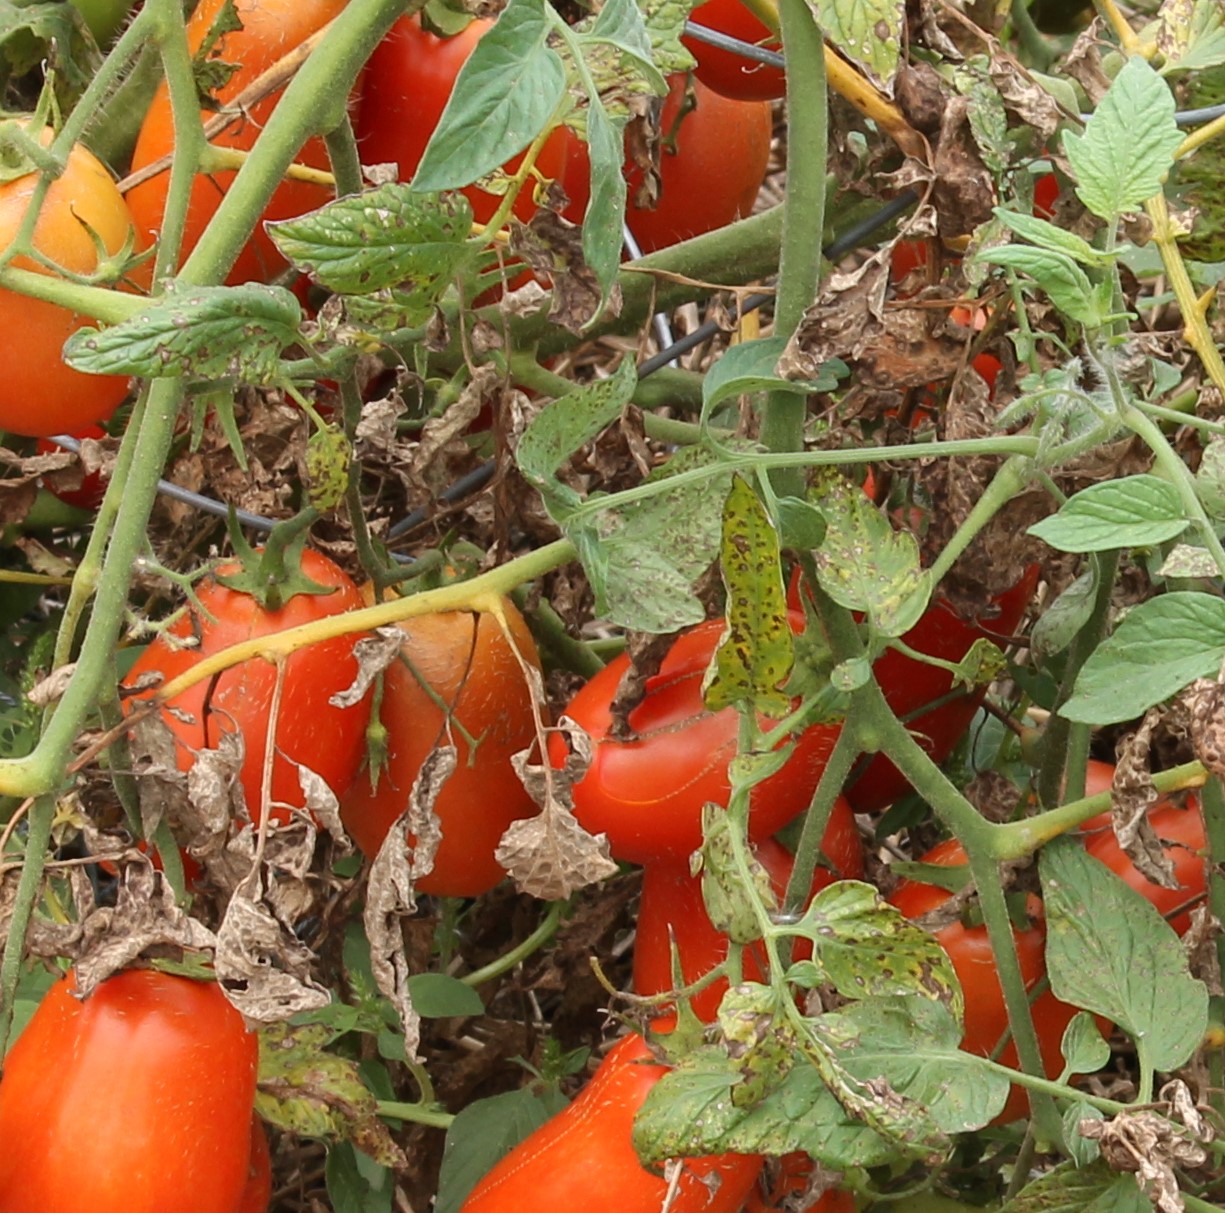
Plant: Tomato
Disease: tomato septoria leaf spot